Stormwater harvesting

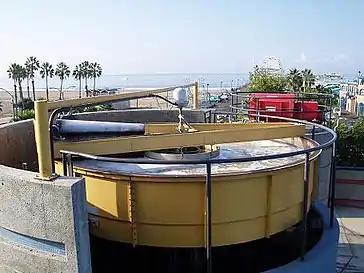
Dissolved Air Floatation Treatment at the Santa Monica Urban Runoff Recycling Facility

Stormwater collection is a process of directing water into storage from stormwater gathering, such as urban runoff. Generally, there are two types; online storages and offline storages.